Nazi racial theories

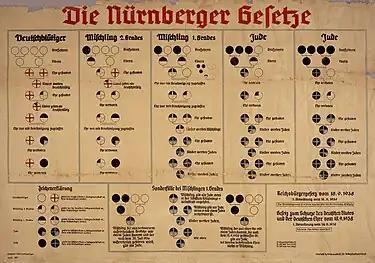
A chart in 1935 explaining the Nuremberg Laws

After the Nuremberg Laws (Law for the Protection of German Blood and German Honour and The Reich Citizenship Law) were passed in September 1935, Nazi Party lawyer and State Secretary in the Reich Interior Ministry Wilhelm Stuckart defined "related blood" (artverwandtes Blut) as: